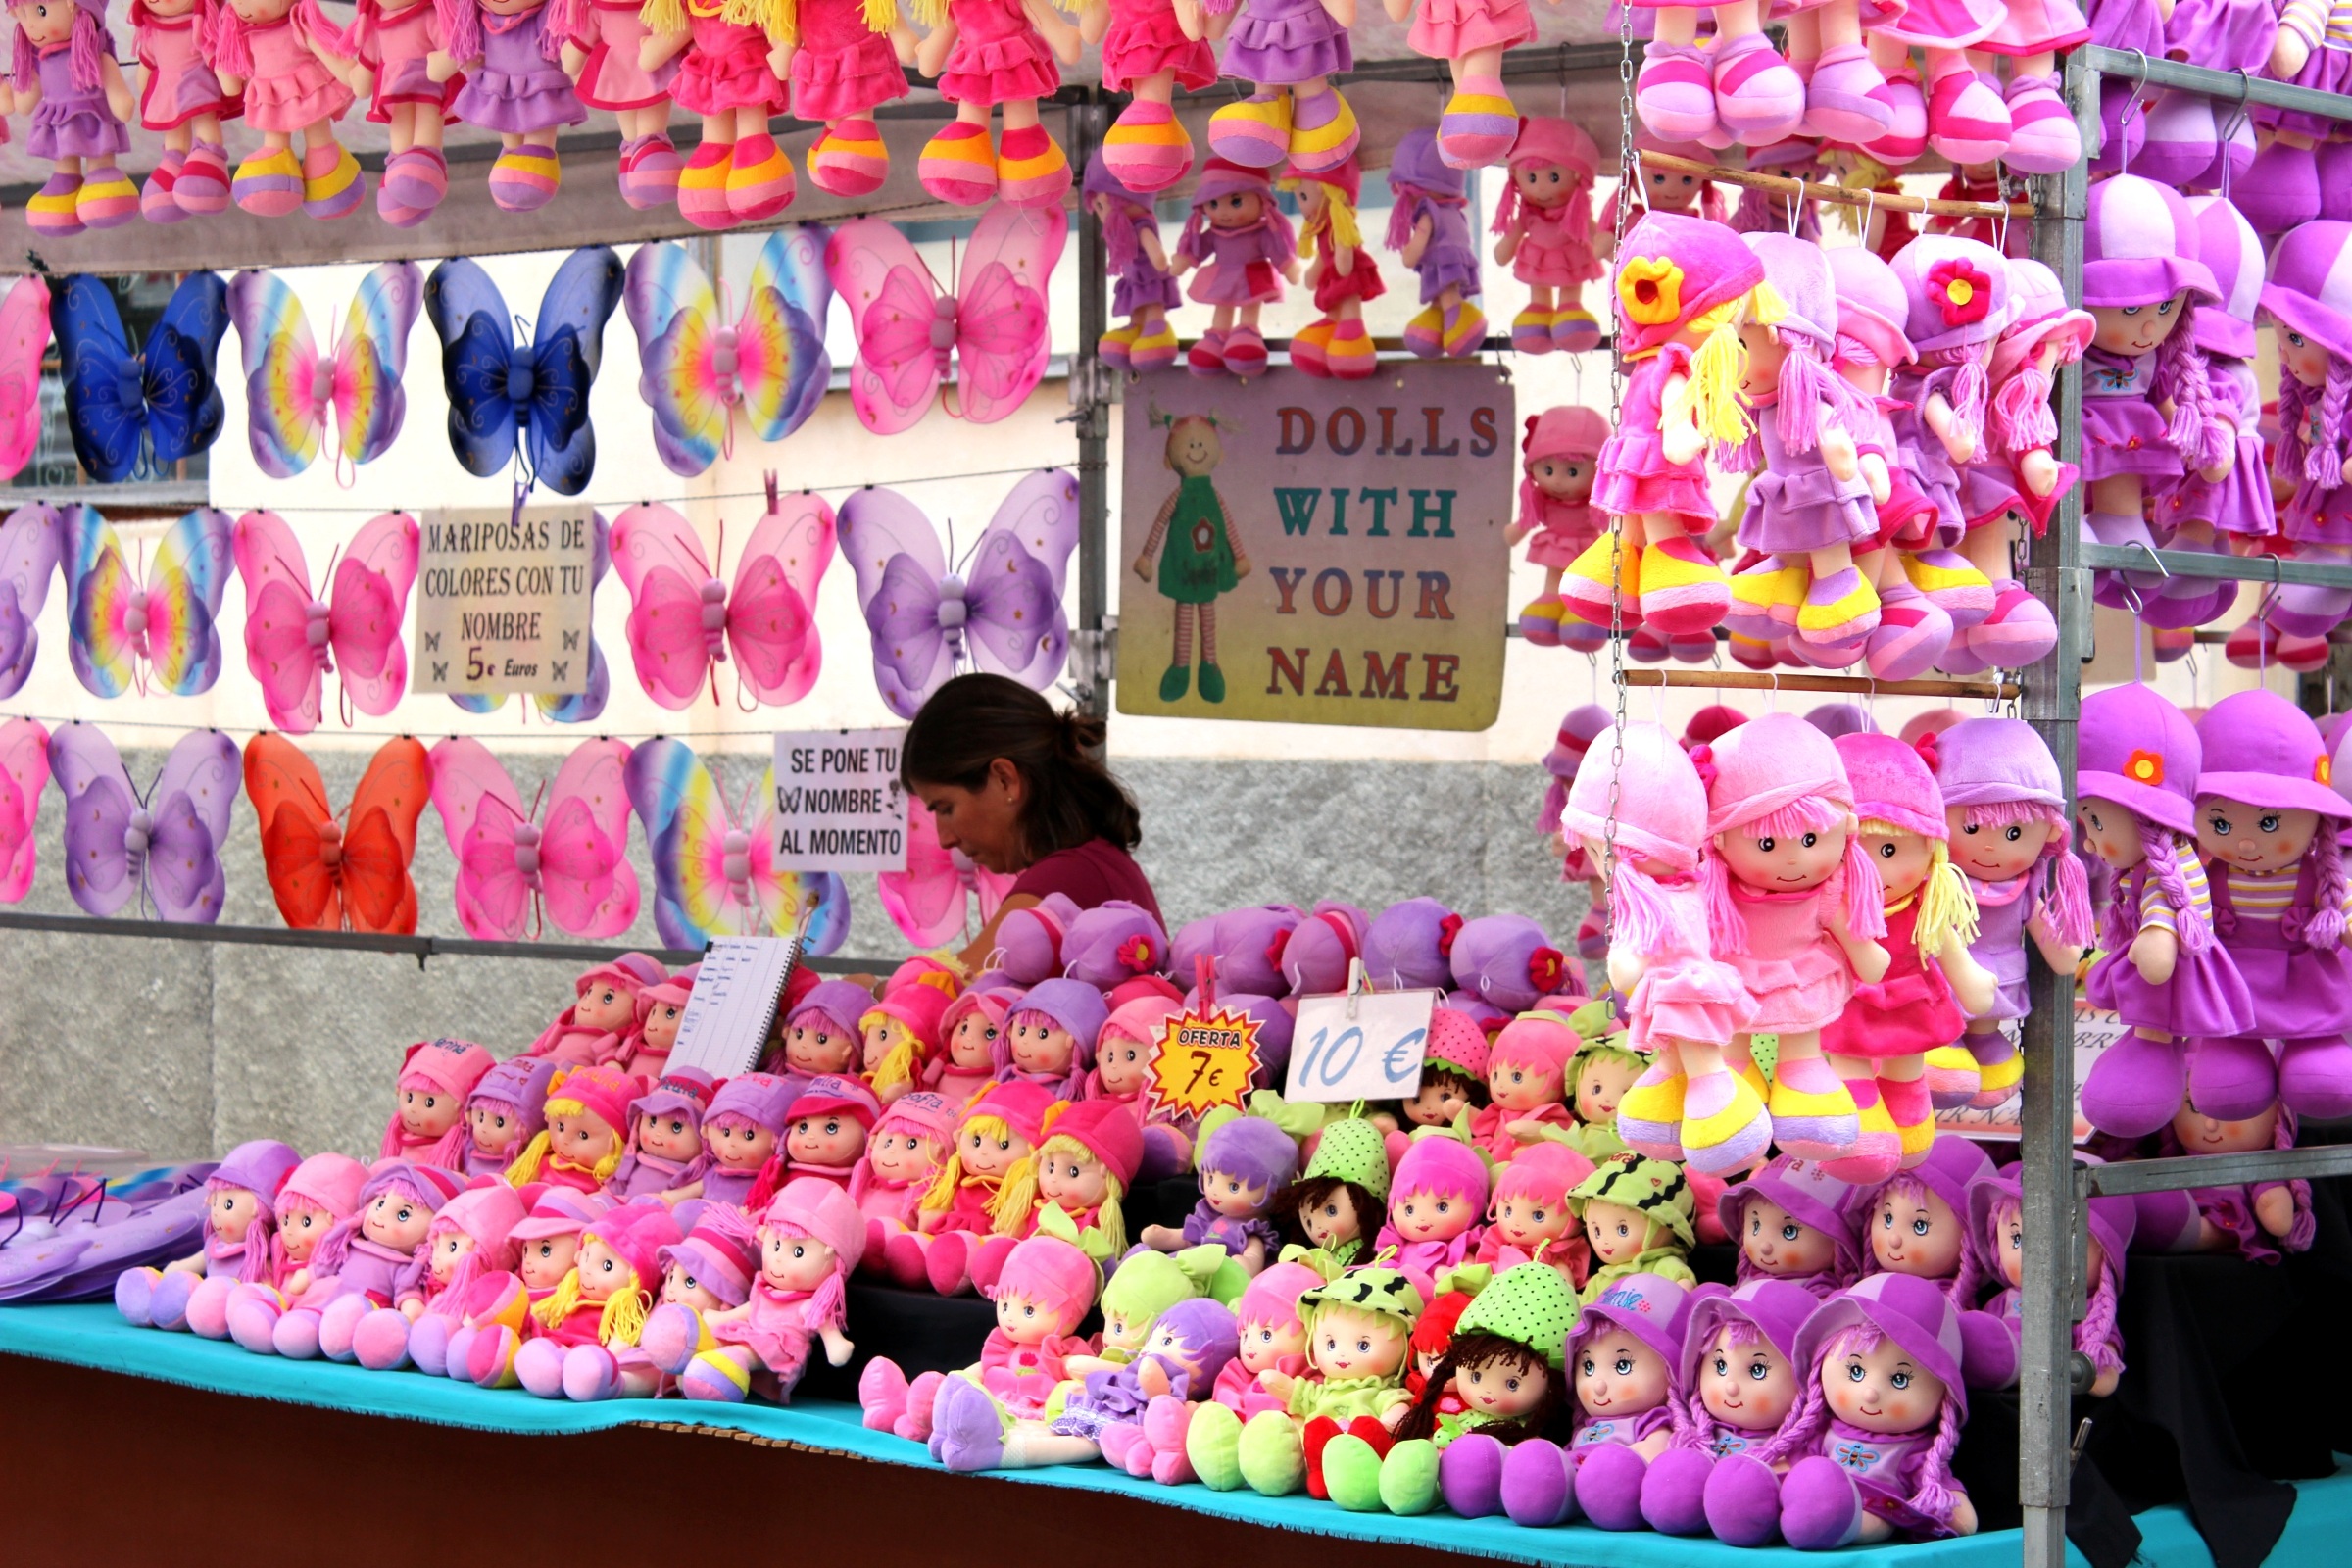
city, food, vendor, market, toy, public space, market stall, festival, dolls, mallorca, sale, purchasing, farmers local market